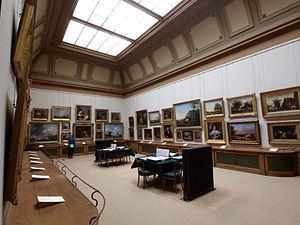
Le musée Teyler est situé à Haarlem, fondé en 1778 à l’instigation du riche fabricant de textile et banquier Pieter Teyler van der Hulst, lequel, resté sans descendance, disposa par testament que sa fortune devait être utilisée à promouvoir les arts et la science, sous l’égide d’une fondation portant son nom. Le musée, créé par la suite sous l’impulsion de cinq de ses amis, dont Martin van Marum, eut d’abord la forme d’un centre de connaissances accessible au public, où étaient proposées des démonstrations scientifiques et où se tenaient des séances d’explication sur l’art, et ne se mua que plus tard en un musée au sens moderne du terme. Il se trouve hébergé dans un édifice composé de divers corps de bâtiment, datant en majeure partie du XIXᵉ siècle, pour l’essentiel de style néo-classique et néo-baroque, mais dont se détache en particulier le plus ancien, appelé la Salle ovale, de 1784, situé derrière ce qui avait été l’hôtel particulier de Pieter Teyler, et qui a gardé intacts son architecture et son ameublement néo-classiques d’origine.